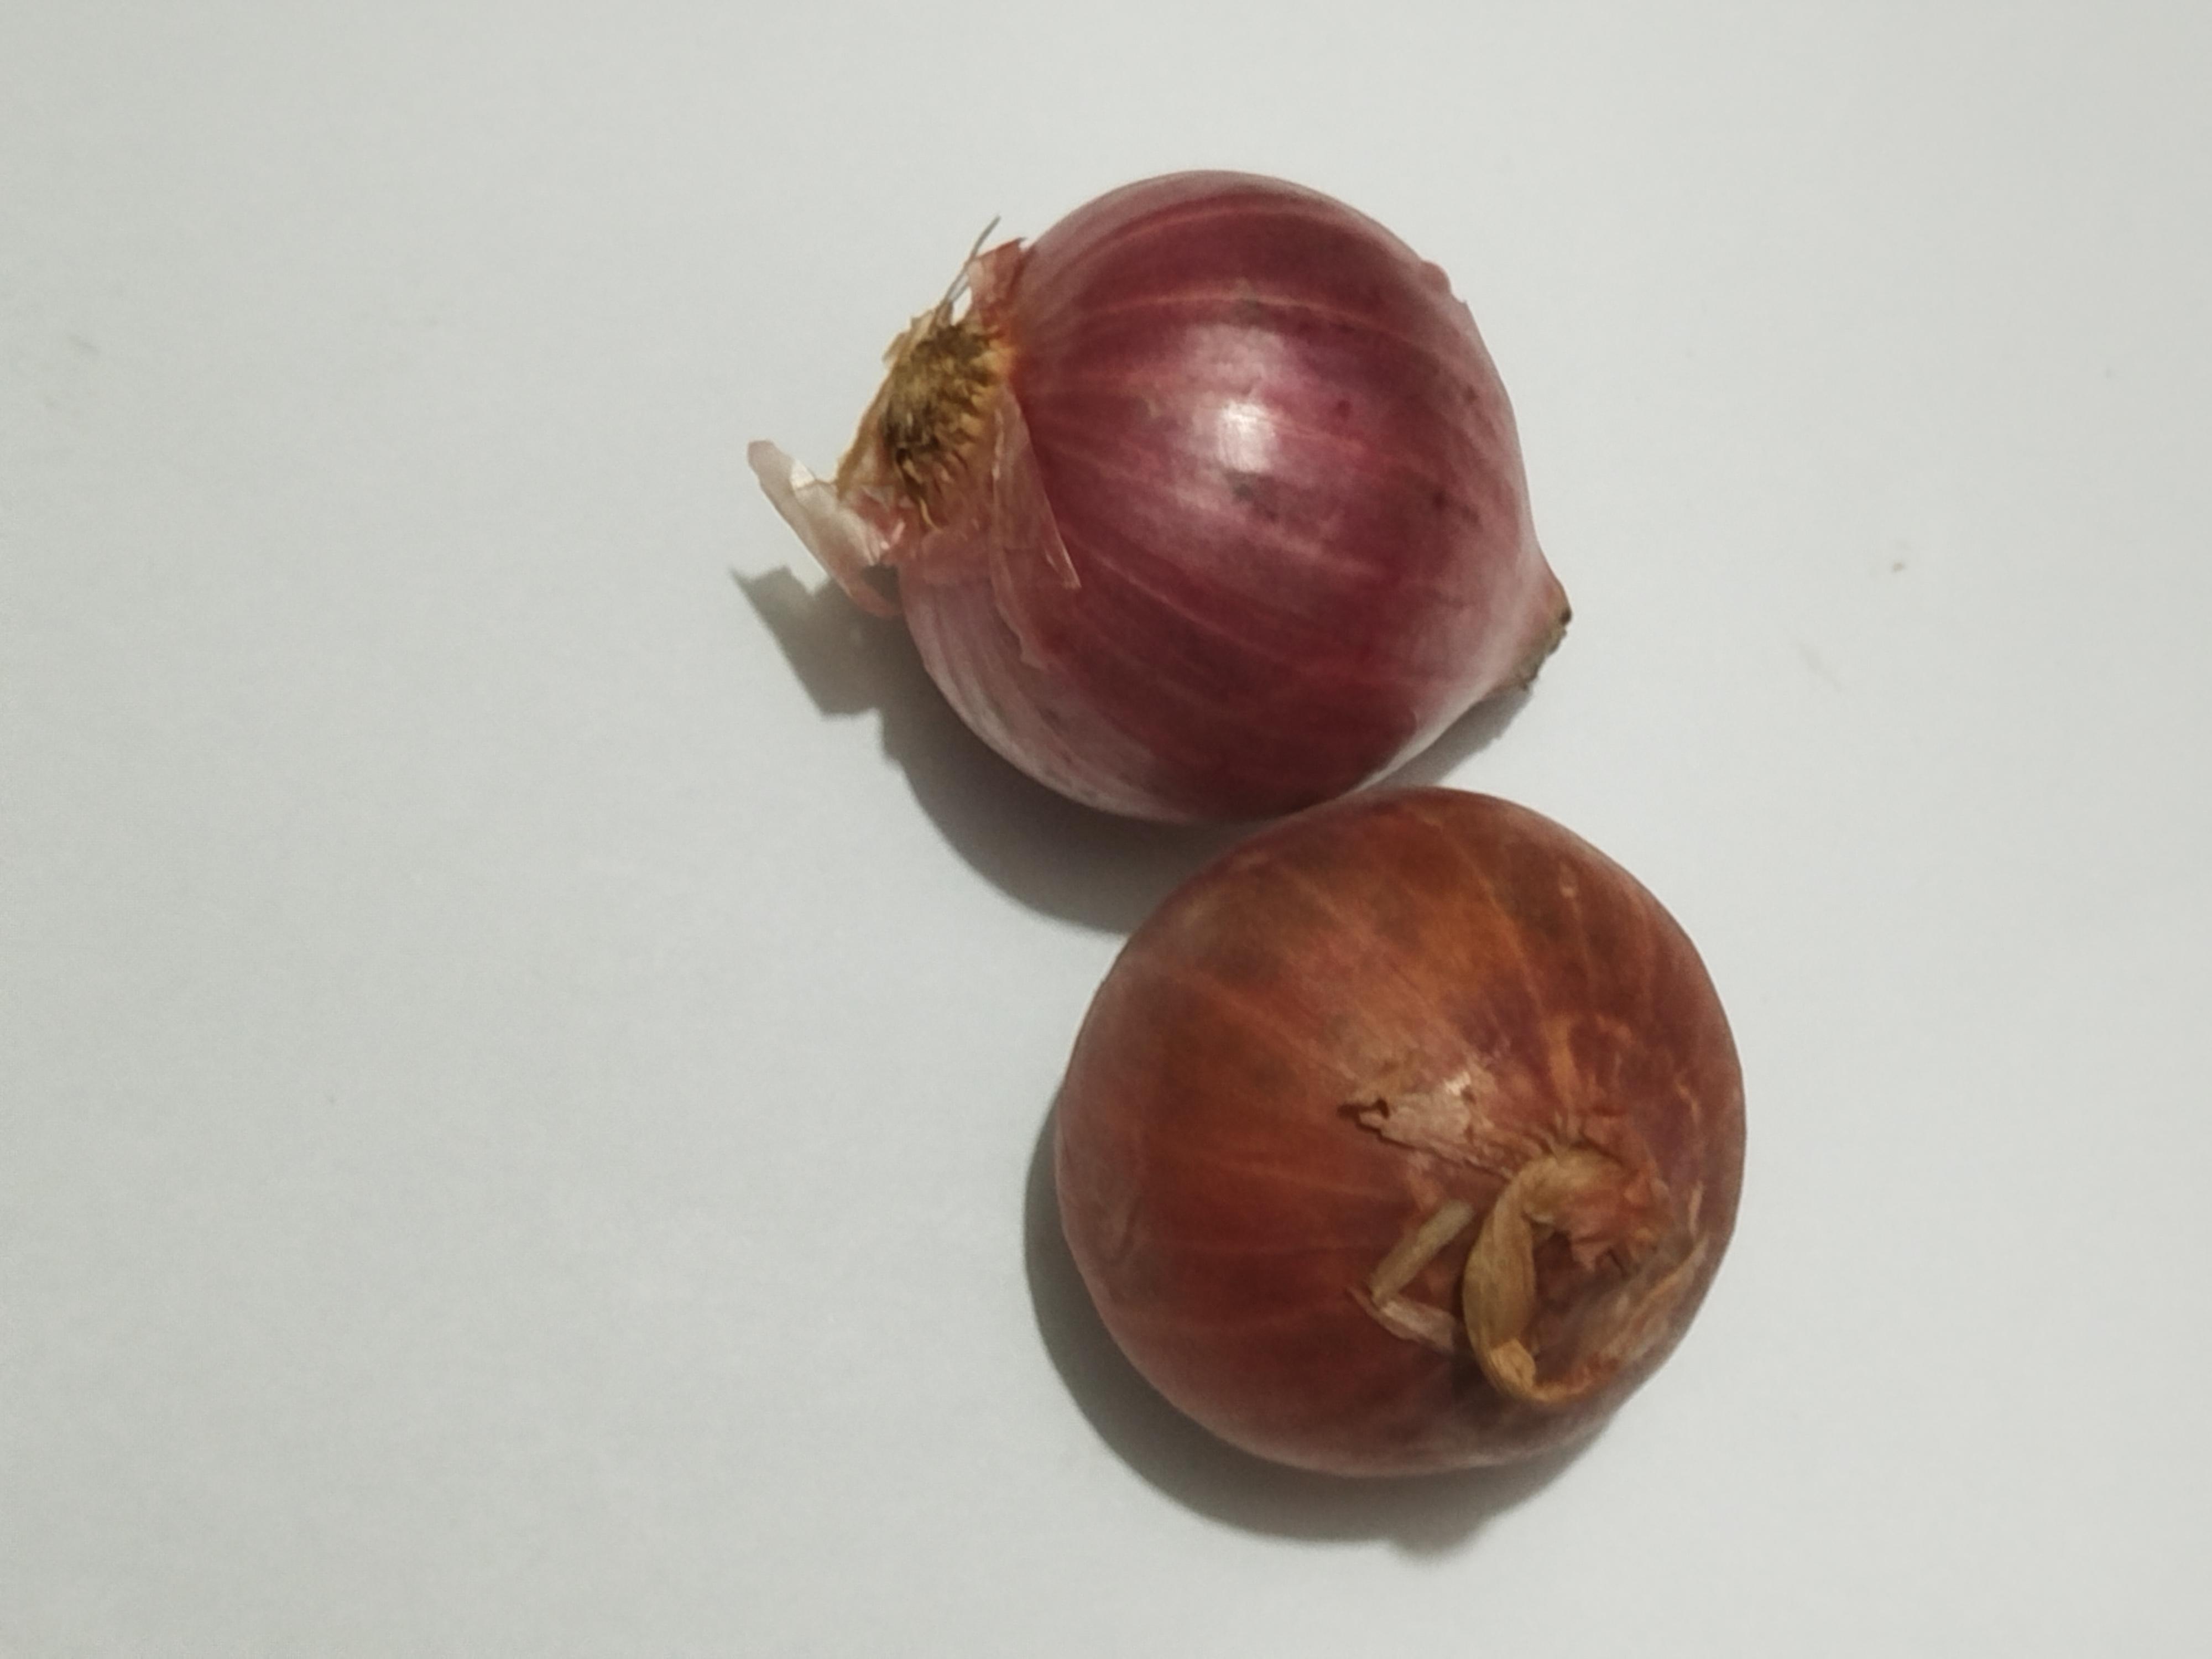
Label: Onion